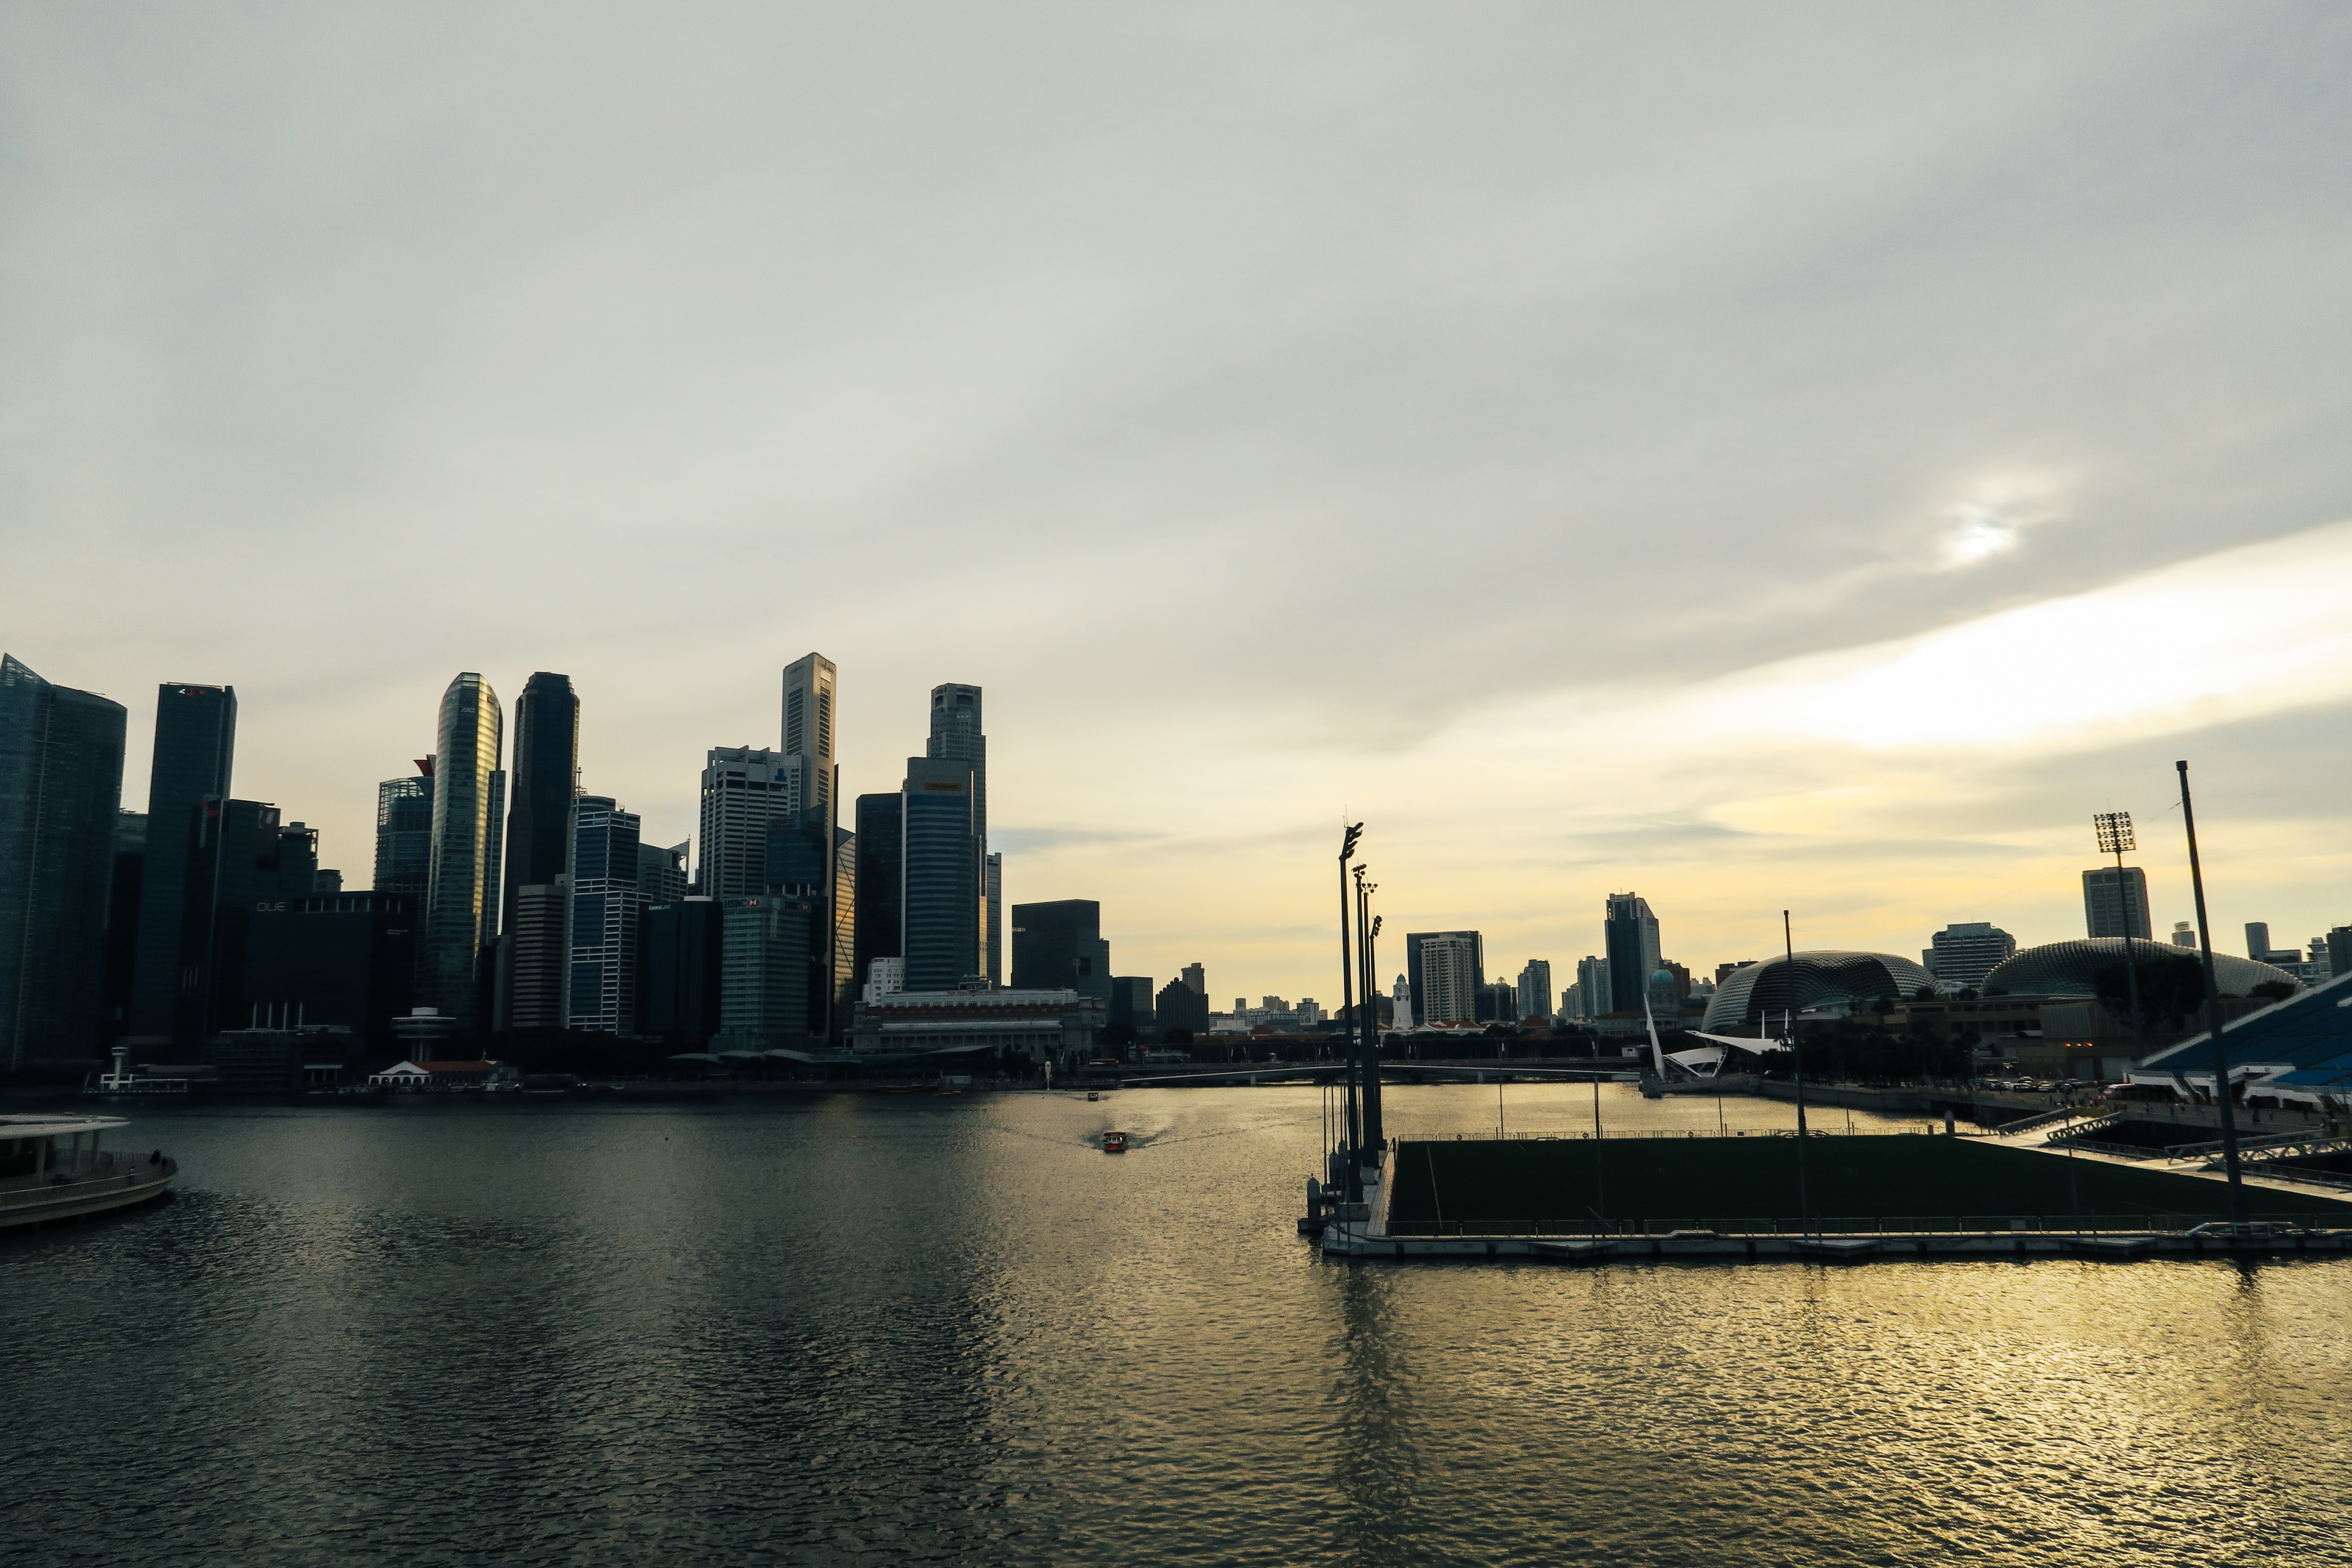
horizon, dock, sunset, skyline, morning, dawn, city, skyscraper, river, cityscape, downtown, dusk, evening, reflection, landmark, harbor, waterway, urban area, geographical feature, human settlement